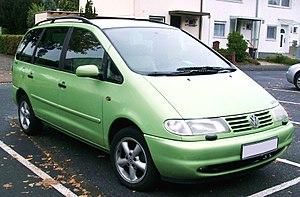
Le Volkswagen Sharan est un véhicule automobile monospace du constructeur allemand Volkswagen.